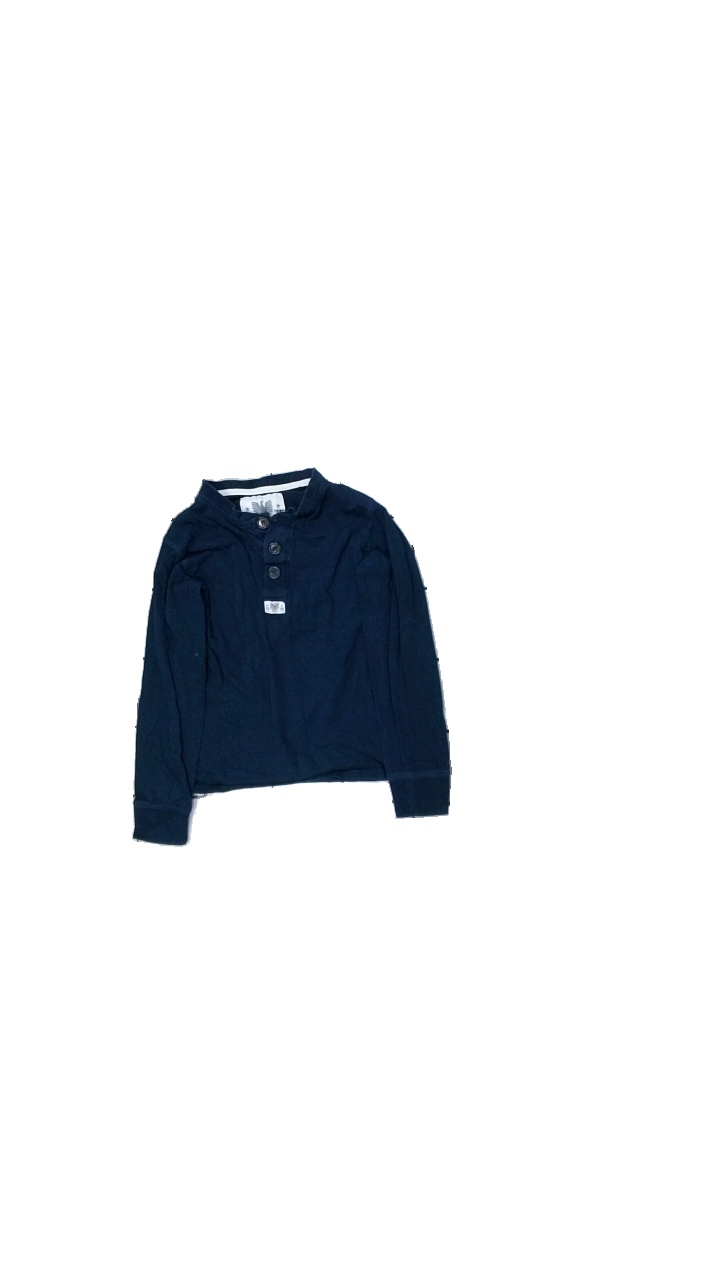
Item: Sweater (Children)
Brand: Missing
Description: sweater
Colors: Blue, White
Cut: C-collar
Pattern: Logo print
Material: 100% bomull
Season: All
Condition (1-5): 2
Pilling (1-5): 2
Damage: nopprigt
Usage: Recycle
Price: <50